B News

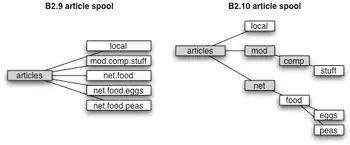
Original and hierarchical spool layouts

B News was a Usenet news server developed at the University of California, Berkeley by Matt Glickman and Mary Ann Horton as a replacement for A News. It was used on Unix systems from 1981 into the 1990s and is the reference implementation for the "de facto" Usenet standard described in and . Releases from 2.10.2 were maintained by UUNET founder Rick Adams.